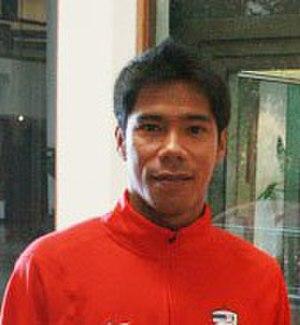
Sutee Suksomkit ou สุธี สุขสมกิจ en thaï, né le 5 juin 1978 à Chaiyaphum, est un footballeur international thaïlandais.